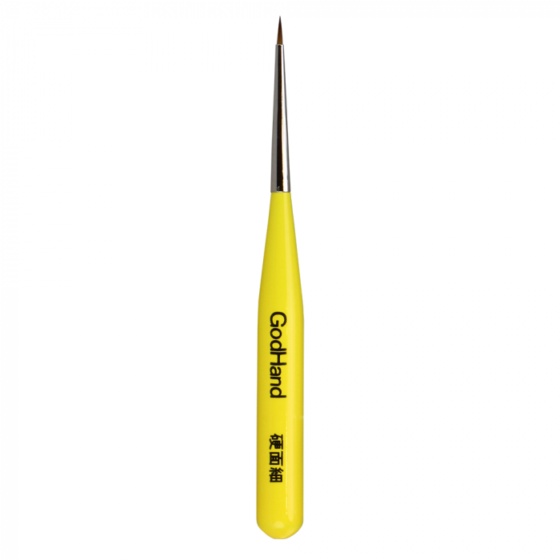
GODHAND GH-EBRSYP-KH Hard-surface Fine Pen
Brand: GodHand Proportion: N/A Dimensions: Approximately total height: N/Amm Weight 0.1 g
Brand: THK-02
Category: Toys & Games > Toys > Art & Drawing Toys > Spin & Spiral Art Kits